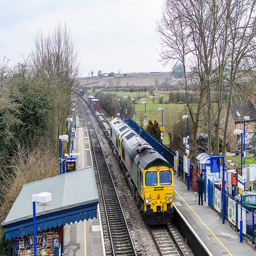
A train on the train tracks at a train station
A train traveling down the track in the middle of the day.
A train that is pulling into the station.
Train tracks with a train stopped at a train station
A train moving down a track approaching a station.